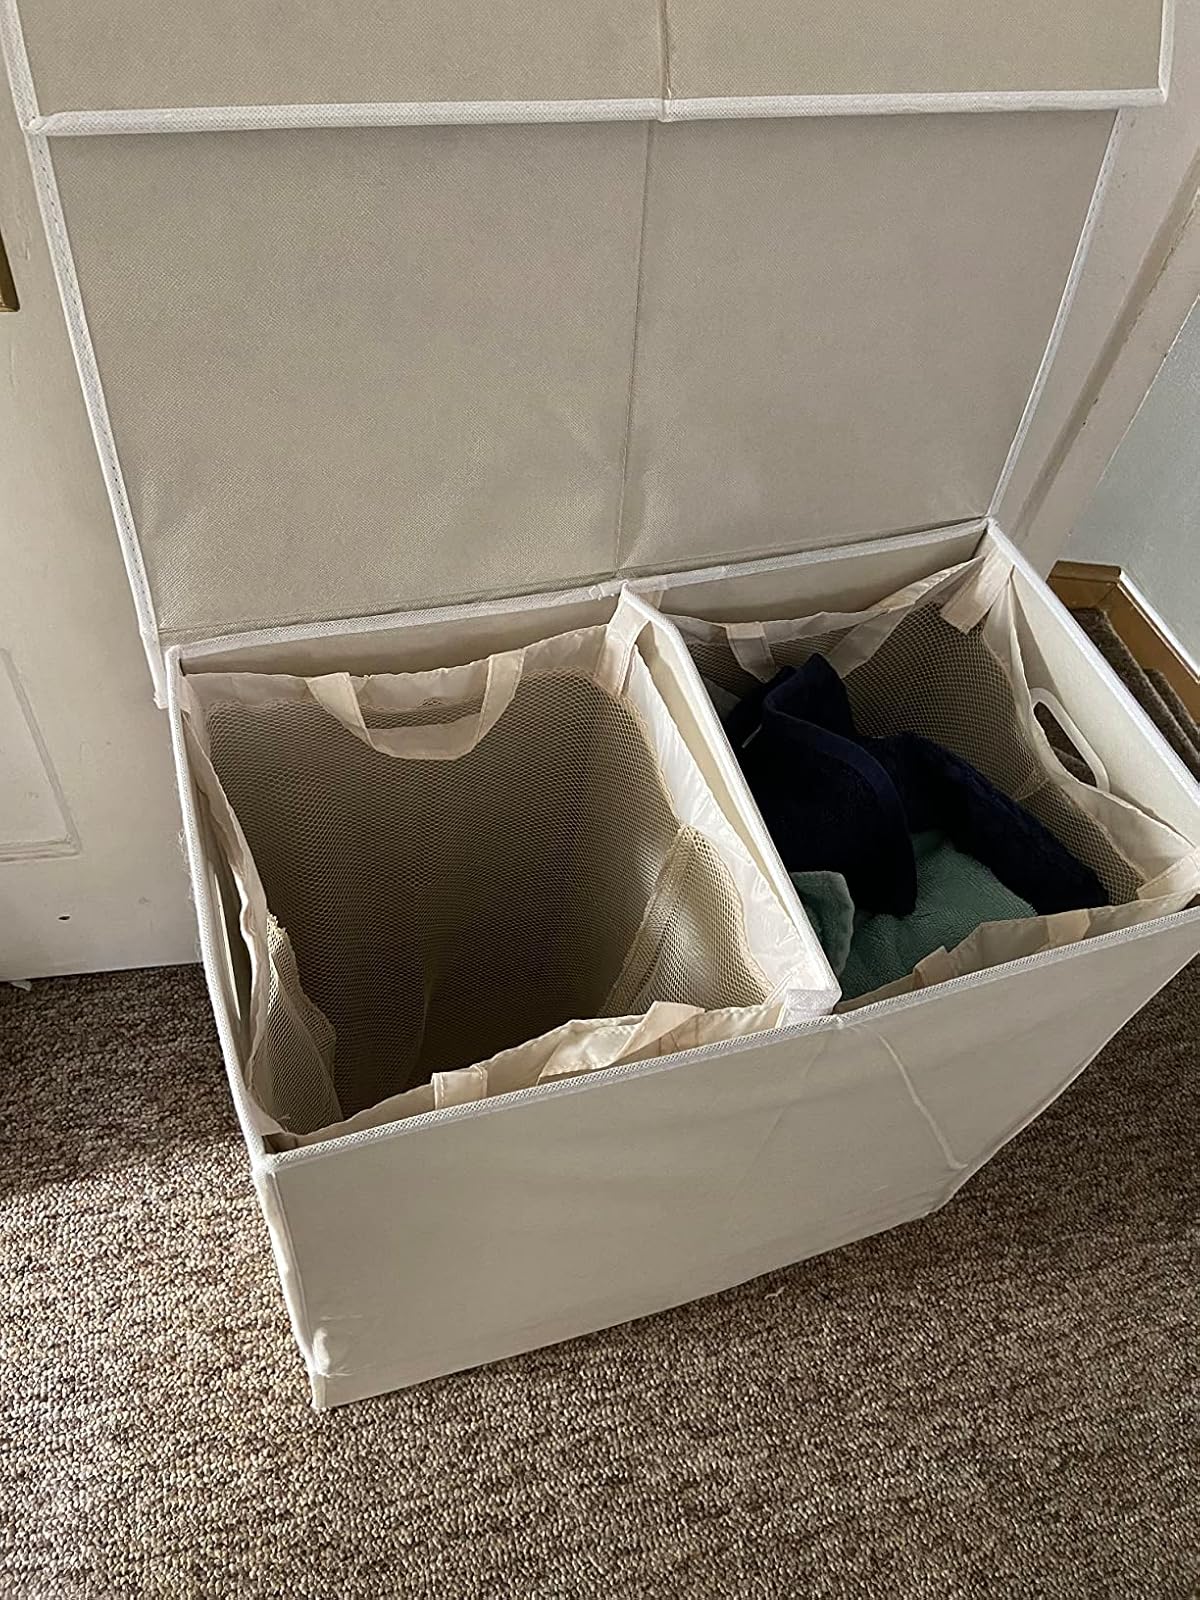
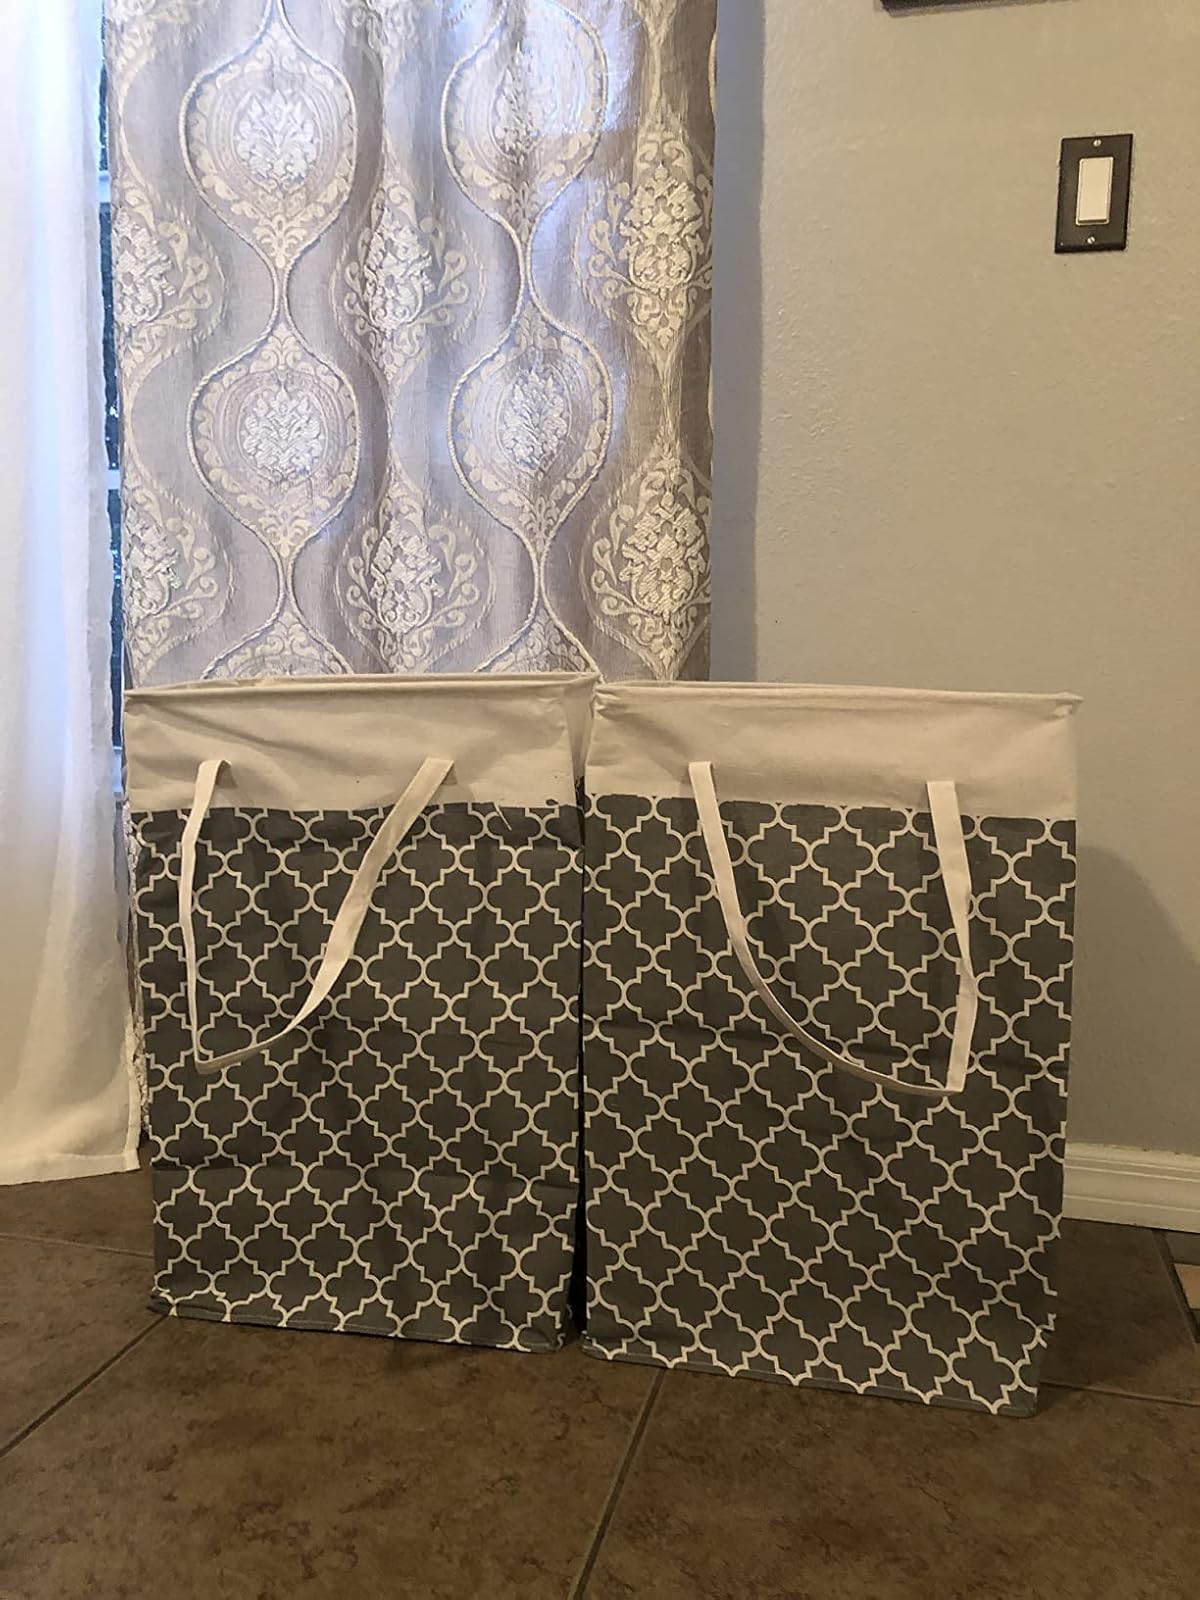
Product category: items_hamper
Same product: no